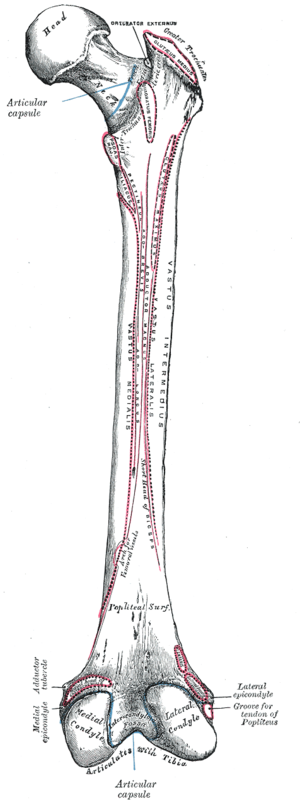
Le muscle biceps fémoral est un muscle appartenant à un groupe postérieur des muscles de la cuisse : les muscles ischio-jambiers.
La ligne âpre correspond à la partie saillante du bord postérieur de la diaphyse fémorale sur laquelle s'insèrent de nombreux muscles et cloisons intermusculaires.
Le muscle moyen glutéal est un muscle du membre pelvien ou inférieur, ou communément jambe, et qui appartient plus précisément aux muscles dorsaux et latéraux de la ceinture pelvienne, qui rattache le membre au tronc, dans la région glutéale ou fesse.